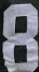
Number: 8